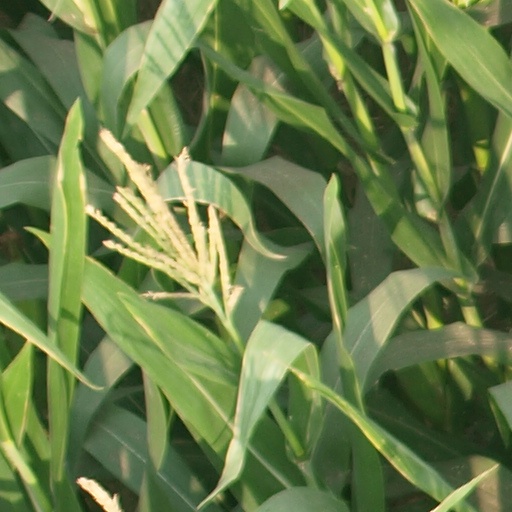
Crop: maize; corn